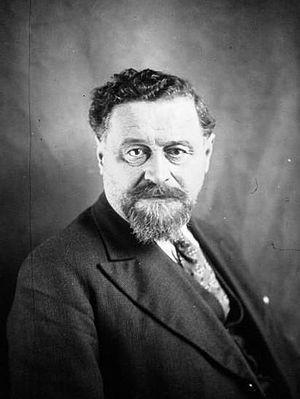
Henry Fontanier est un homme politique français né le 15 février 1880 à Ferrières-Saint-Mary et mort le 6 août 1938 à Vicq-sur-Breuilh.